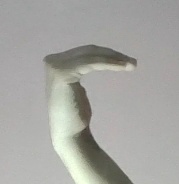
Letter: haa